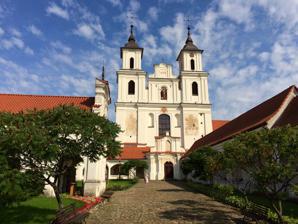
Building: Church of Blessed Virgin Mary, the Queen of Angels, Tytuvėnai
Country: Lithuania
Year built: 1633
Church building in Tytuvėnai, Lithuania Church Of Blessed Virgin Mary, the Queen Of Angels Švč. Mergelės Marijos angelų karalienės bažnyčia Façade of Blessed Virgin Mary, the Queen Of Angels Religion Affiliation Roman Catholic Leadership Roman Catholic Diocese of Šiauliai Year consecrated 1633 Location Location Tytuvėnai , Lithuania Geographic coordinates 55°35′48.46″N 23°12′3.53″E / 55.5967944°N 23.2009806°E / 55.5967944; 23.2009806 Architecture Type Church Style Baroque Completed 1633 Materials Plastered masonry Website Tytuvenubaznycia.lt The Church Of Blessed Virgin Mary, the Queen Of Angels ( Lithuanian : Švč. Mergelės Marijos angelų karalienės bažnyčia ), is a Roman Catholic church in Tytuvėnai , Lithuania. It is part of the Tytuvėnai Monastery . Gallery Side view of the church Interior of the church Main altar of the church References